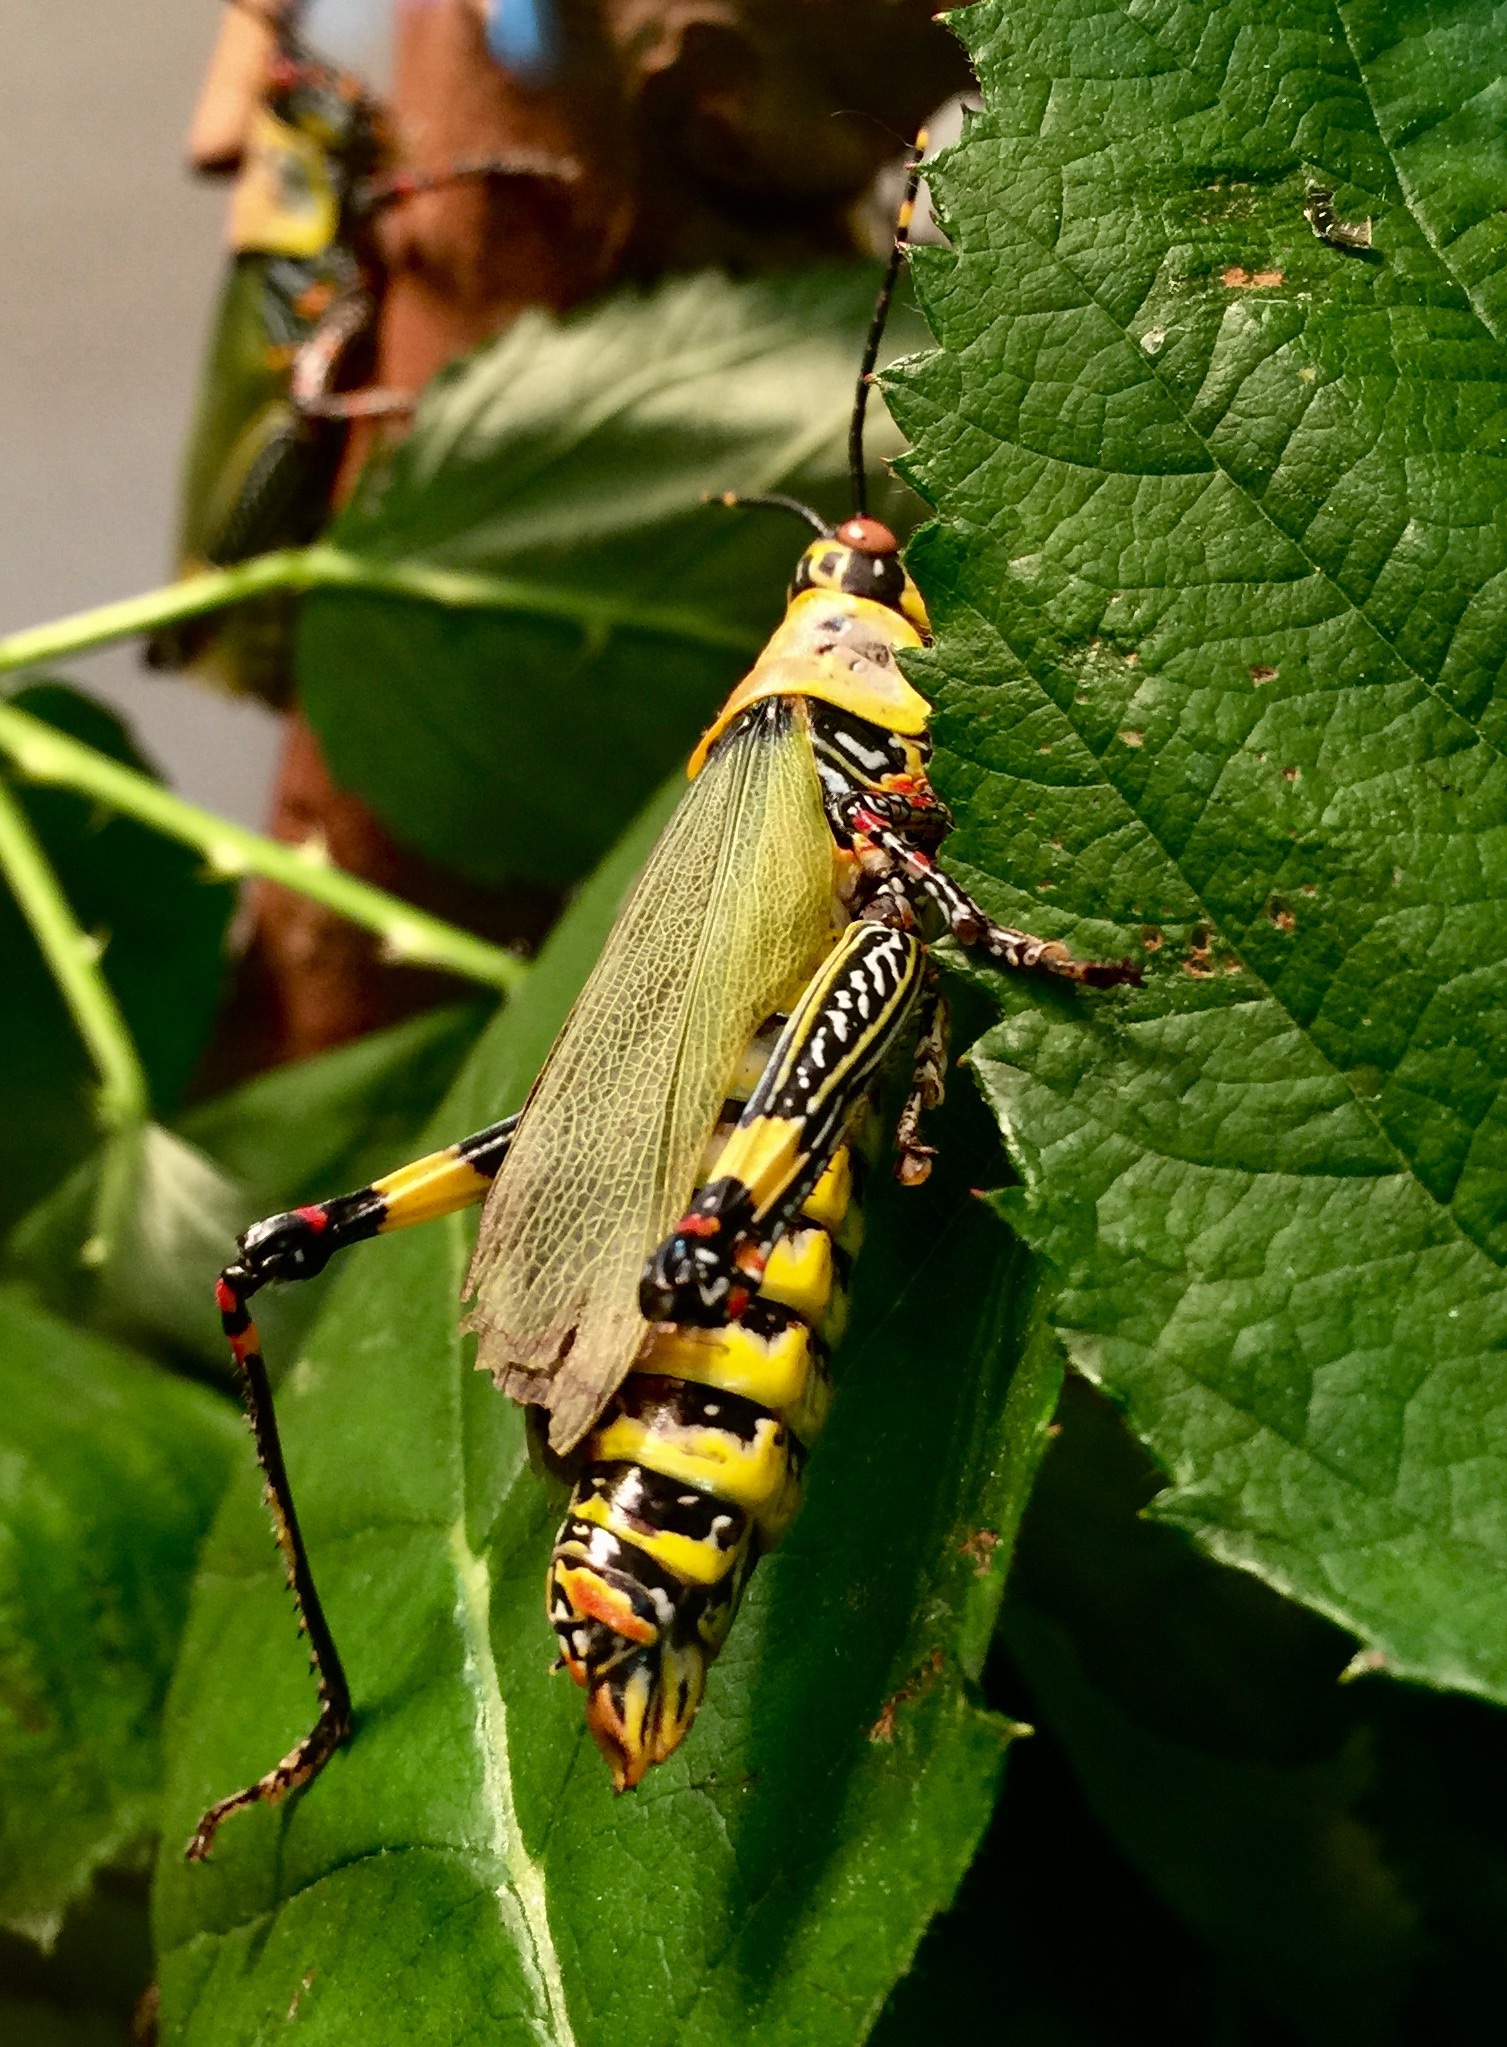
nature, leaf, flower, wildlife, green, jungle, insect, botany, butterfly, flora, fauna, invertebrate, close up, grasshopper, stuttgart, insect house, macro photography, arthropod, wilhelma, moths and butterflies, dianhong